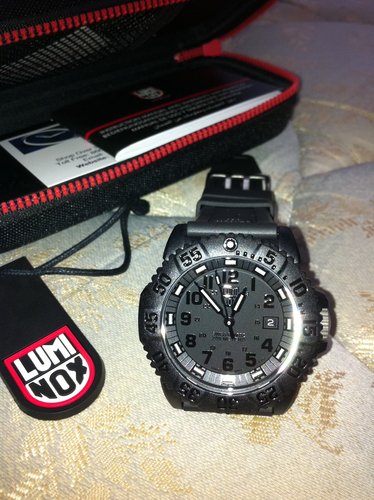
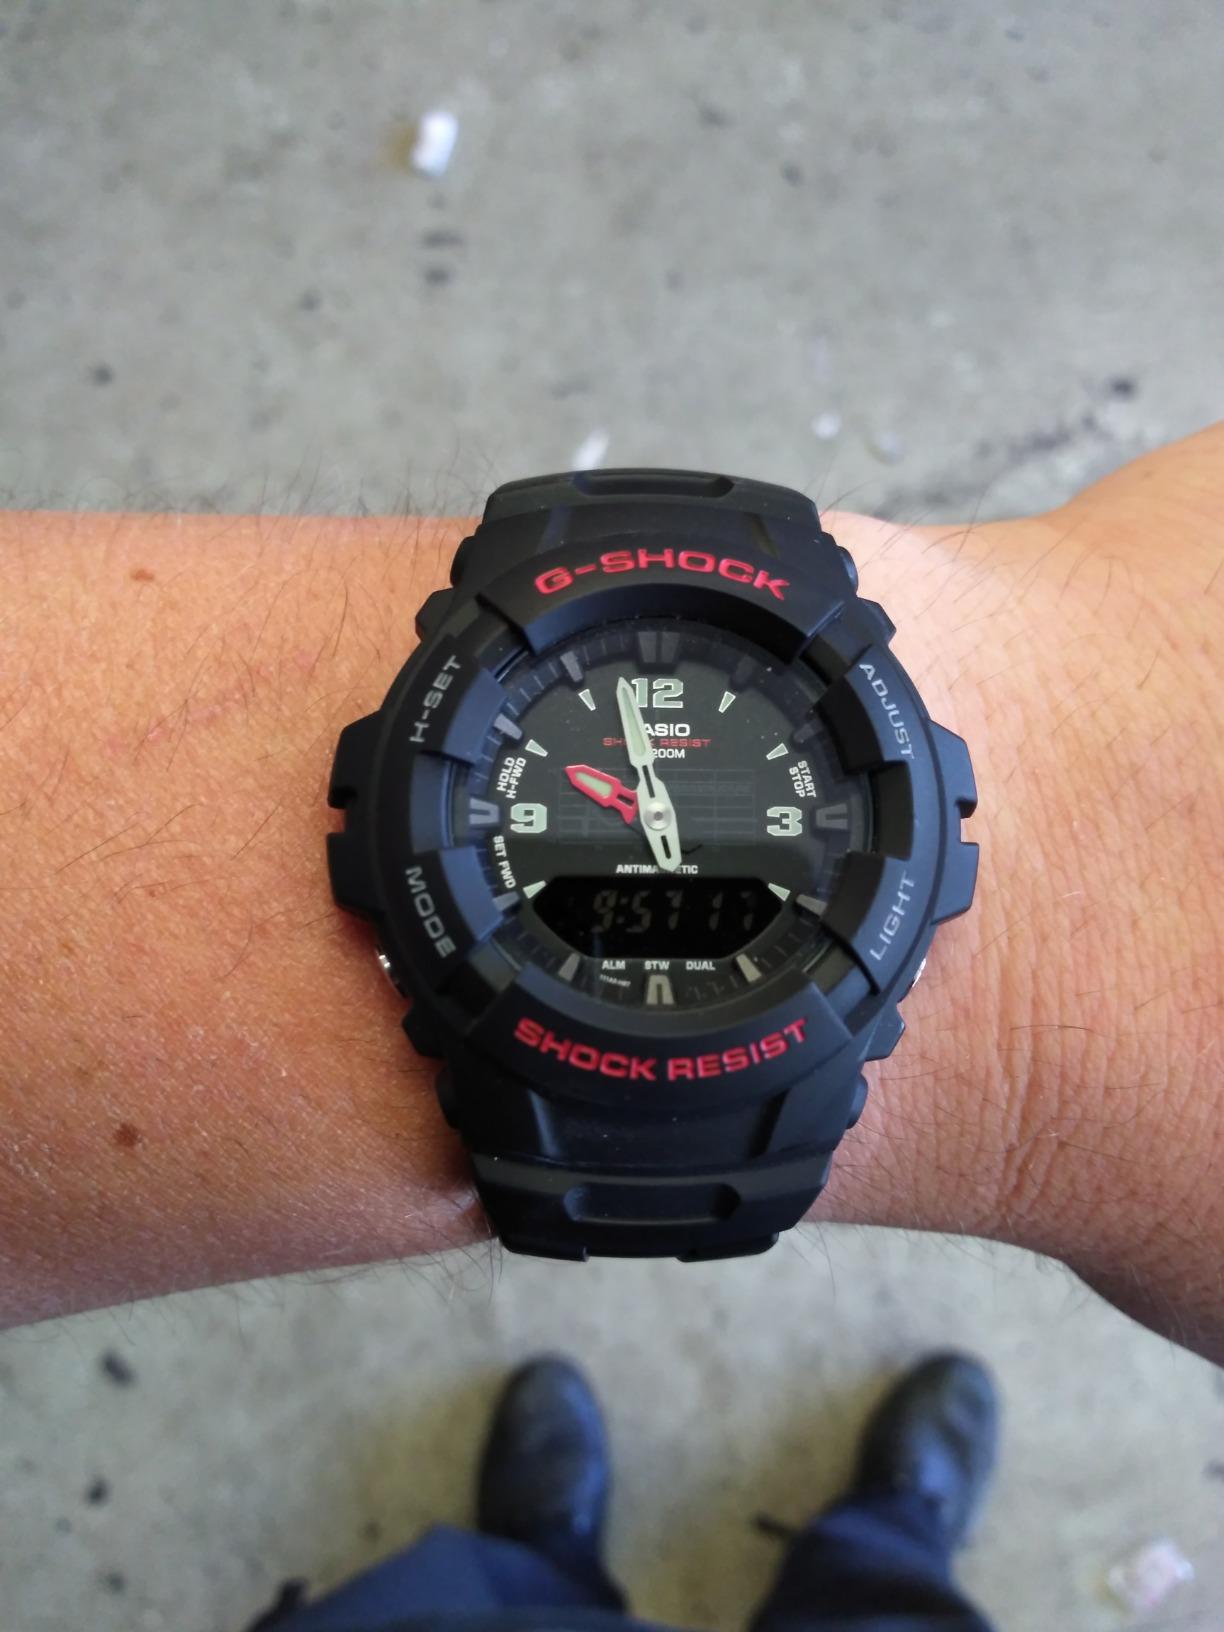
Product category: accessories_watch
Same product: no